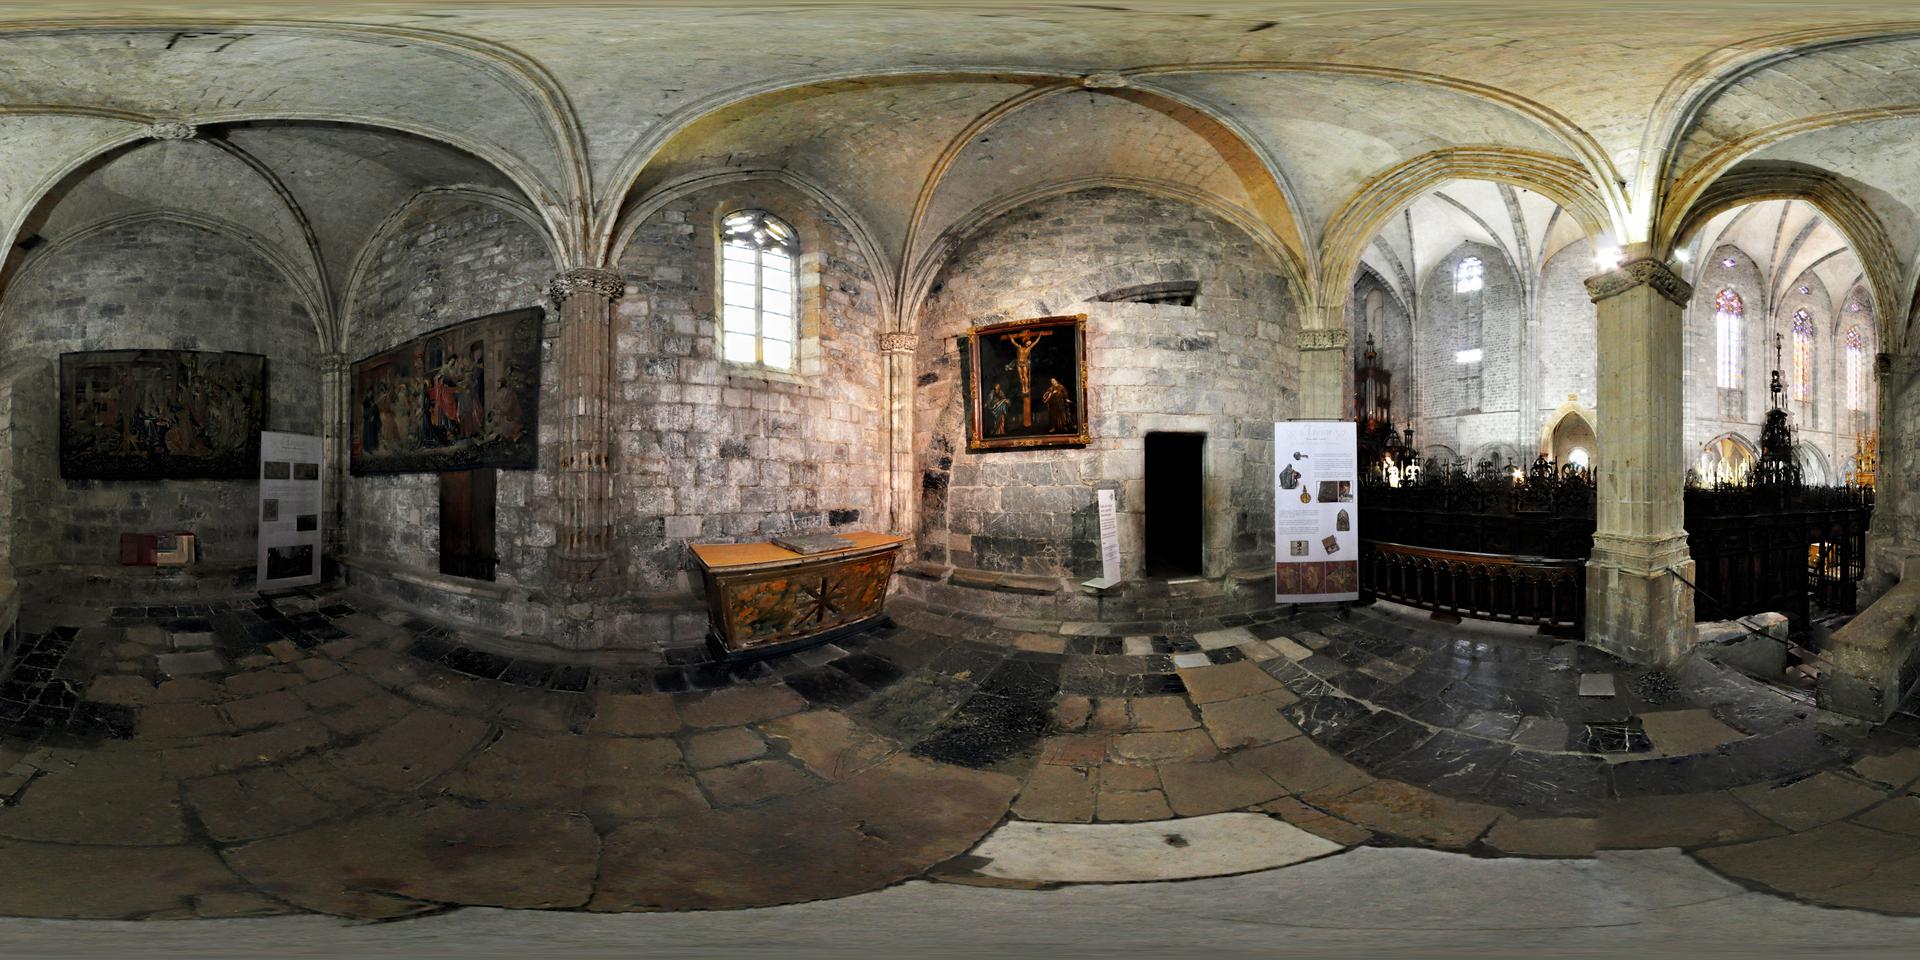
Referred object: door

Referred object: the crucifix painting